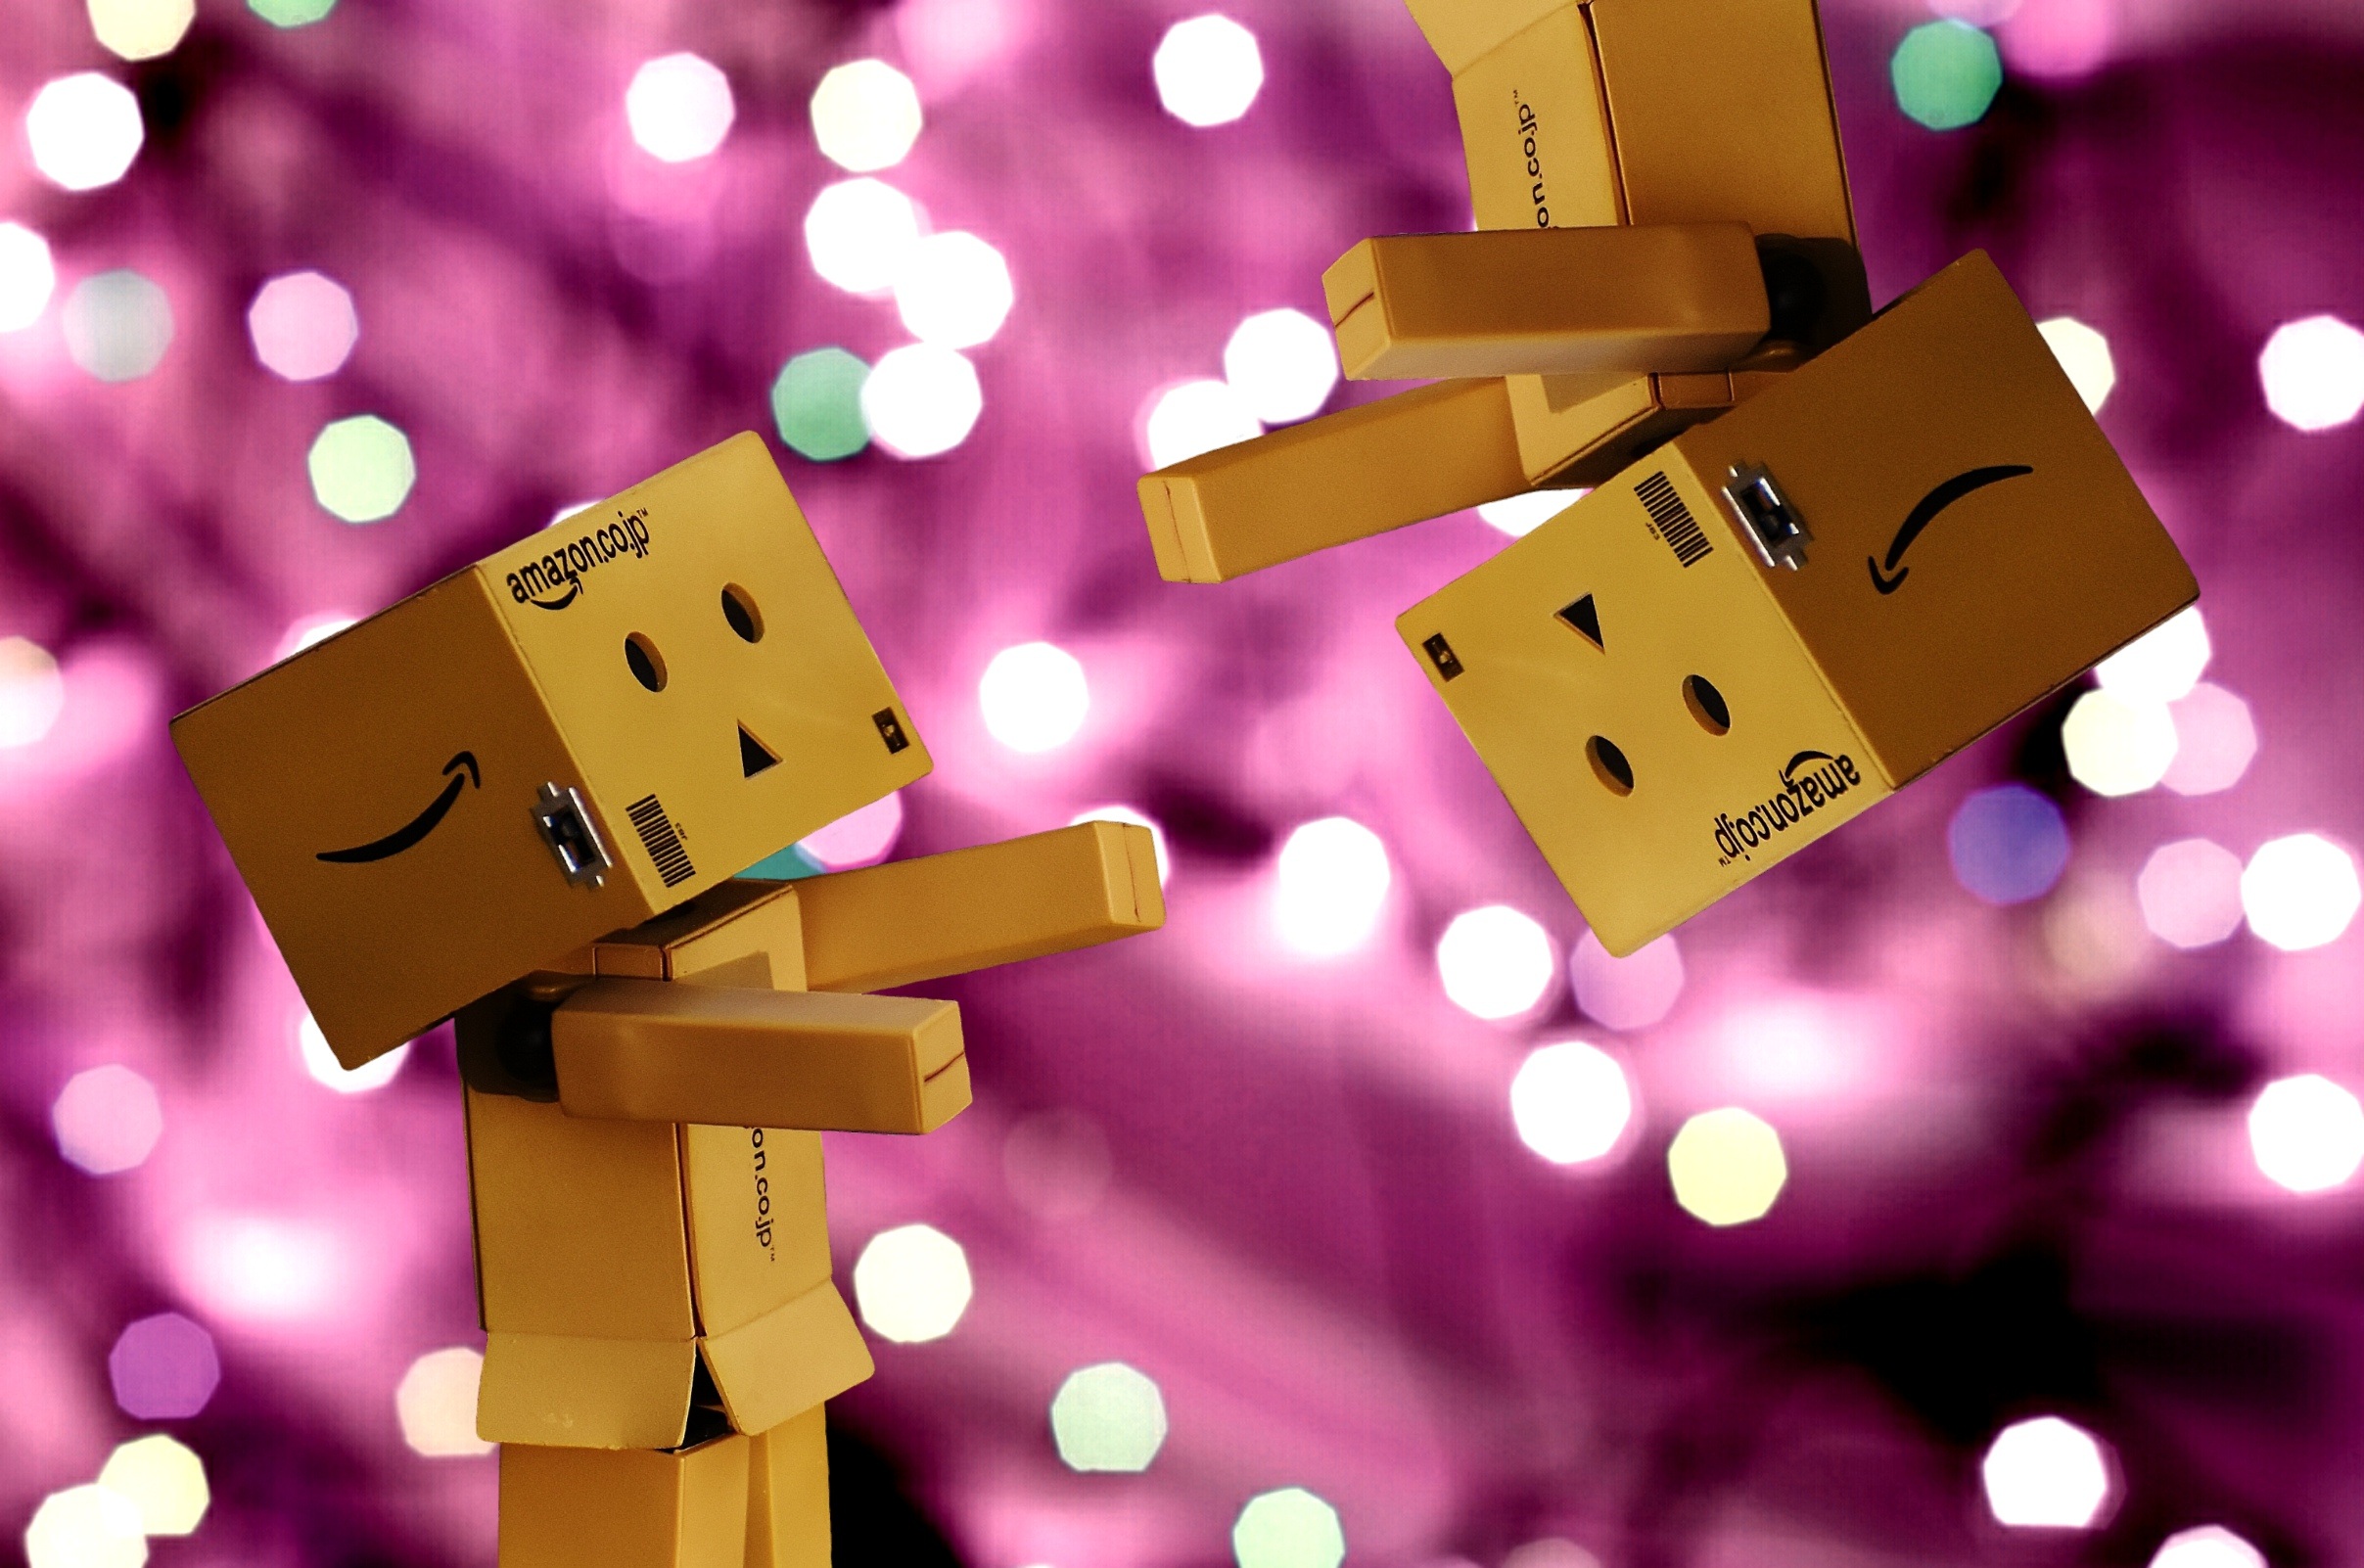
sweet, number, cute, color, pink, toy, font, fun, figure, friends, illustration, funny, figures, games, shape, danbo, longing, screenshot, miss, computer wallpaper